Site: brandenburg
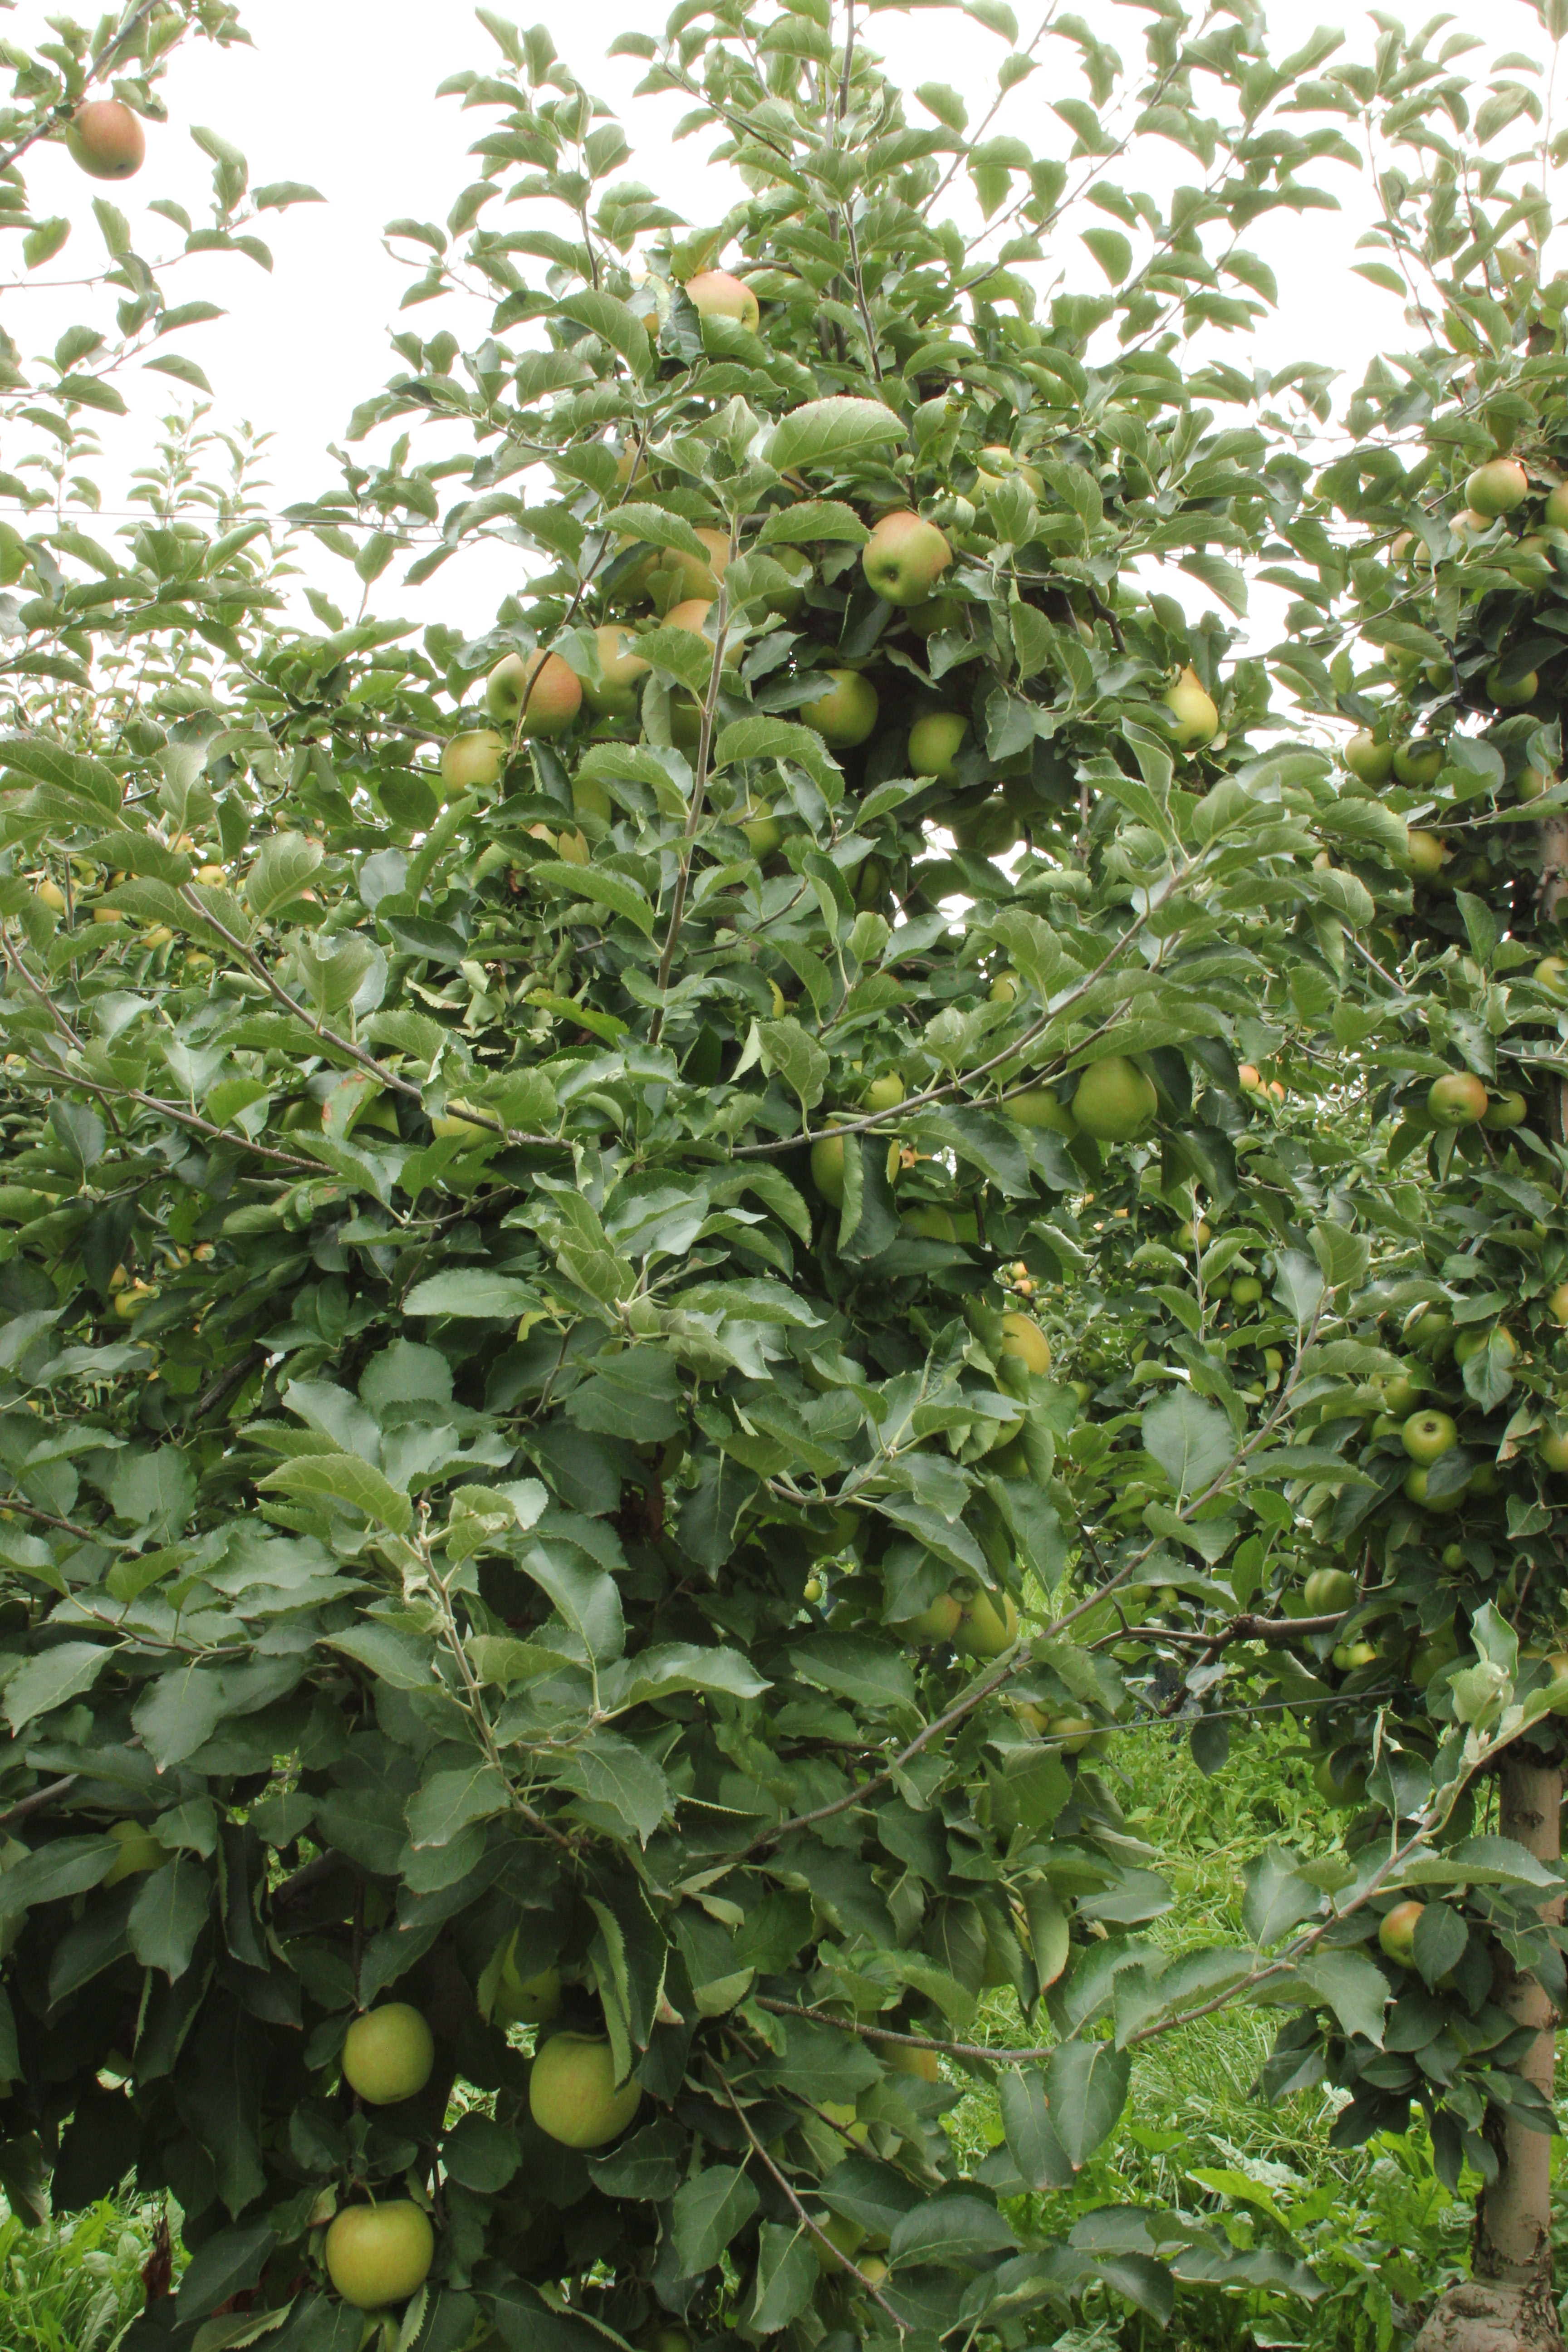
Growth stage (BBCH 87): Maturity of fruit and seed